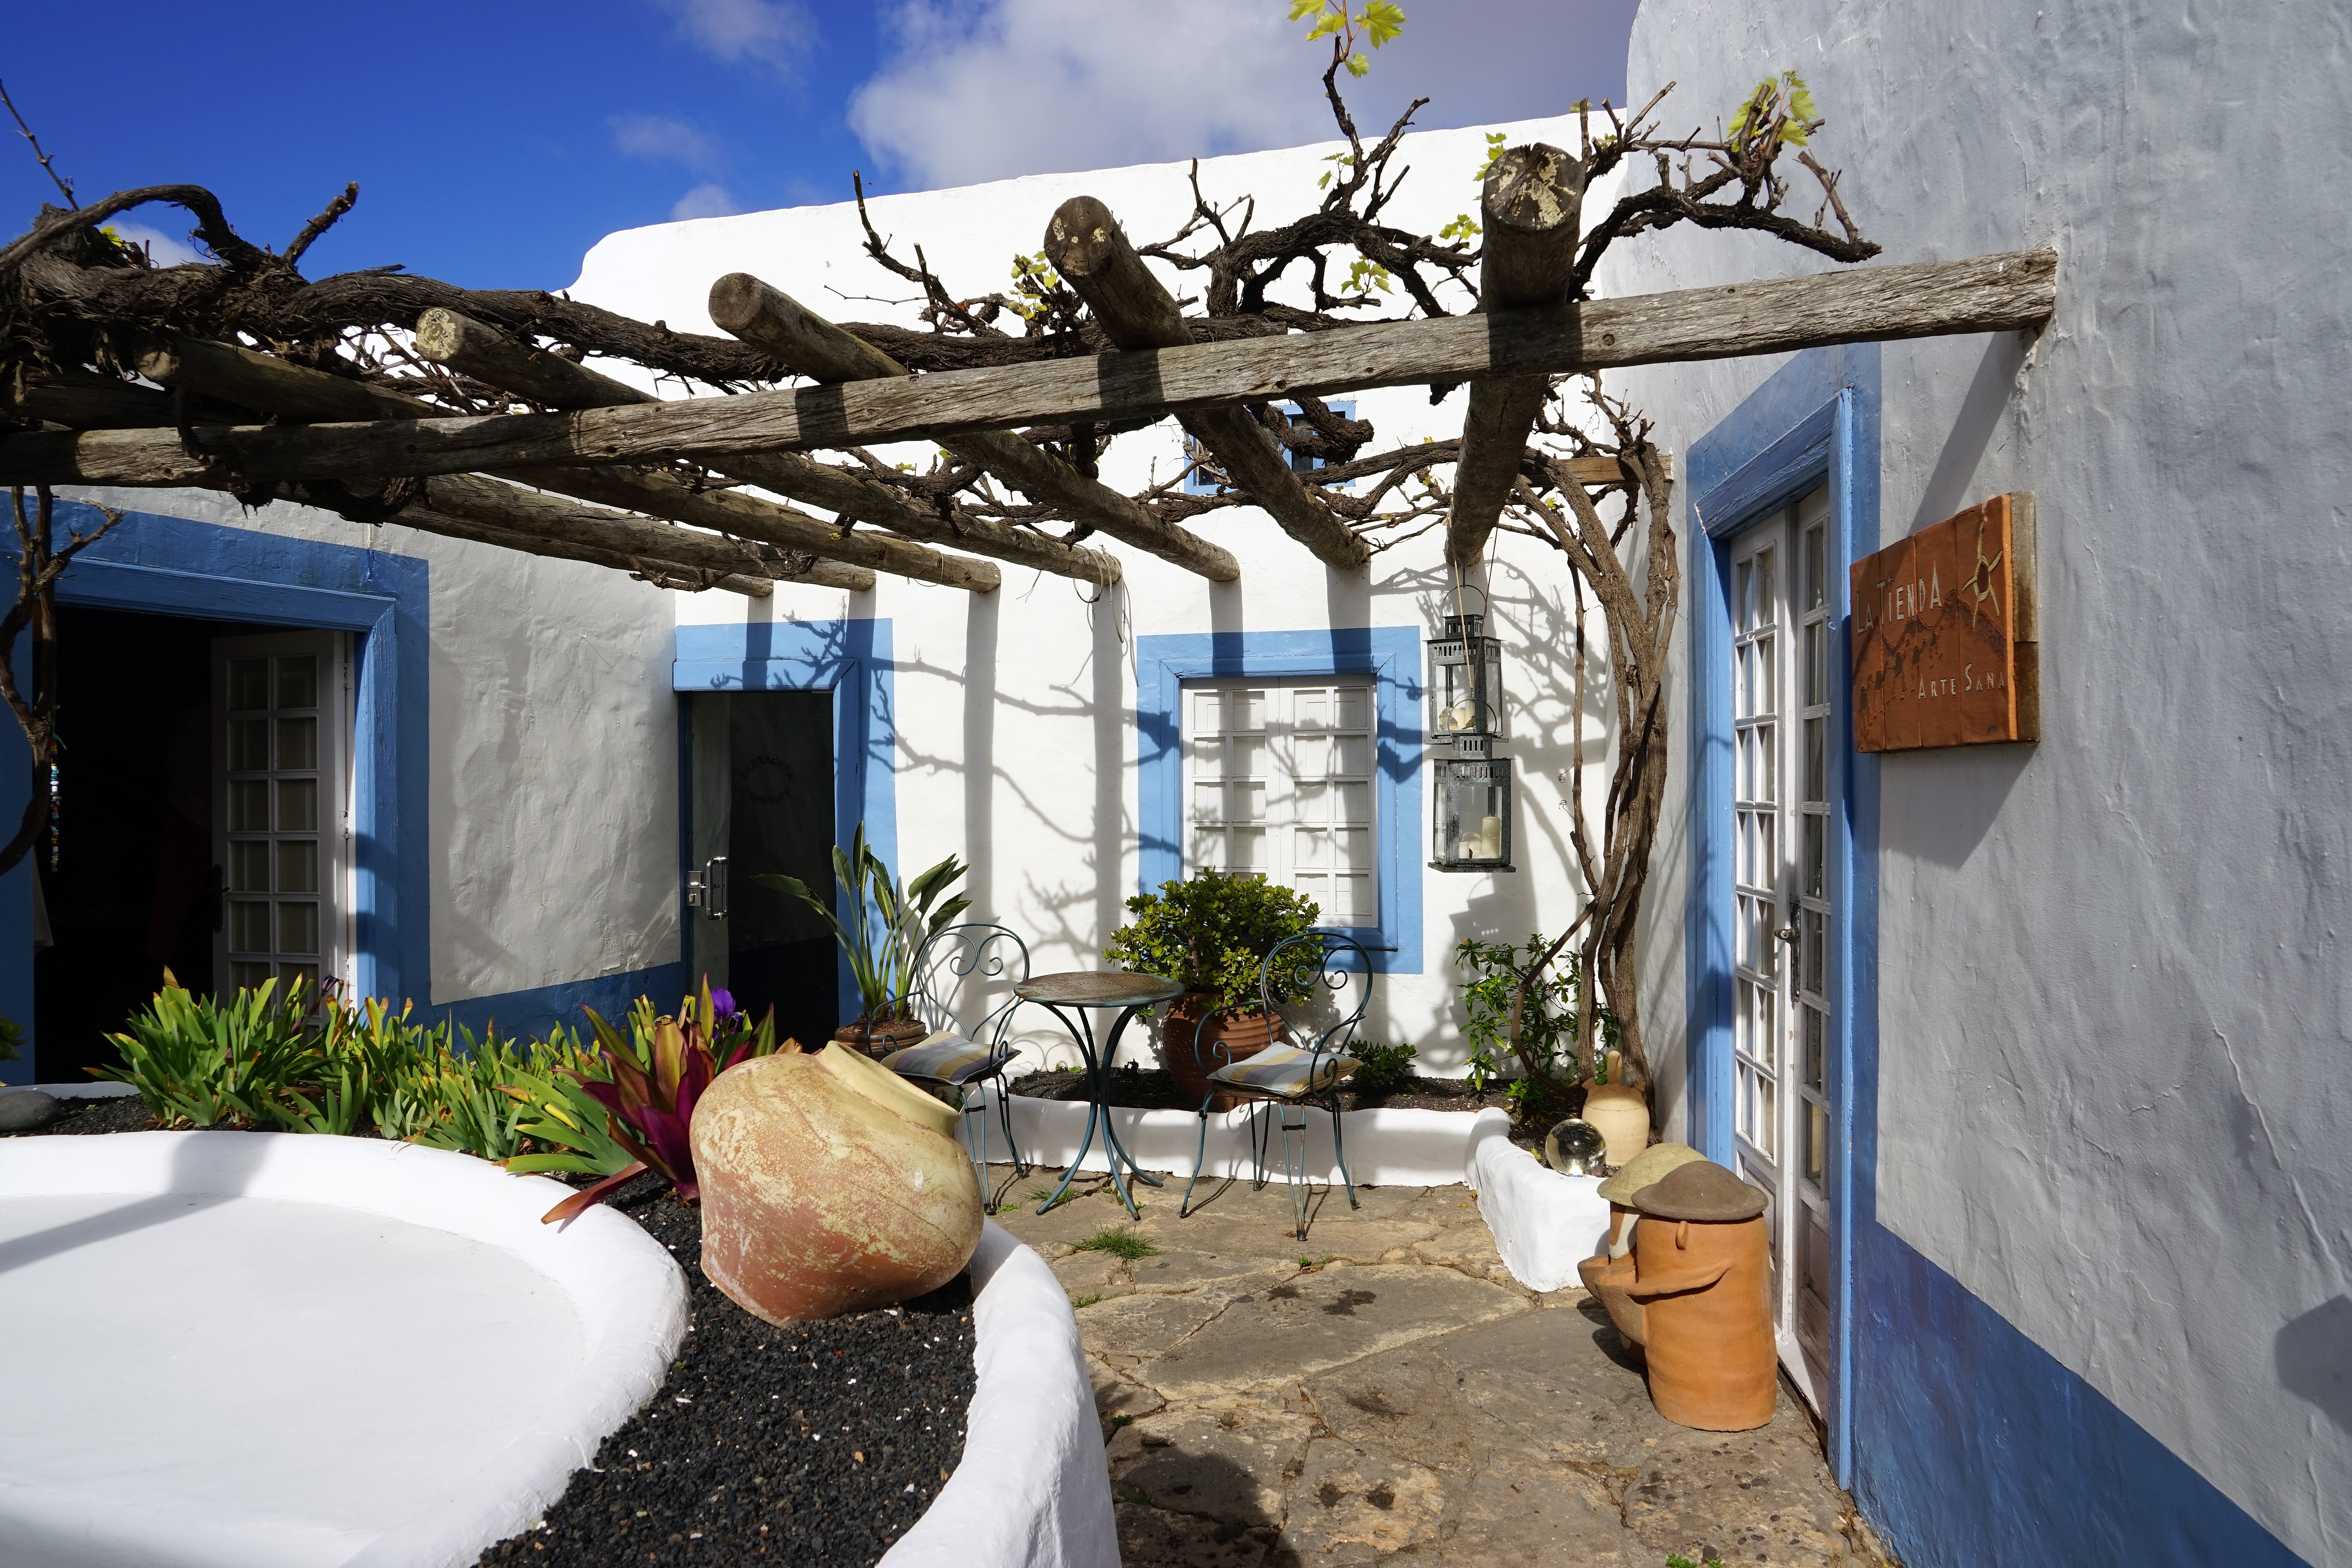
villa, house, home, vacation, cottage, backyard, cozy, property, blue, rest, room, spain, farmhouse, estate, real estate, seating area, outdoor structure